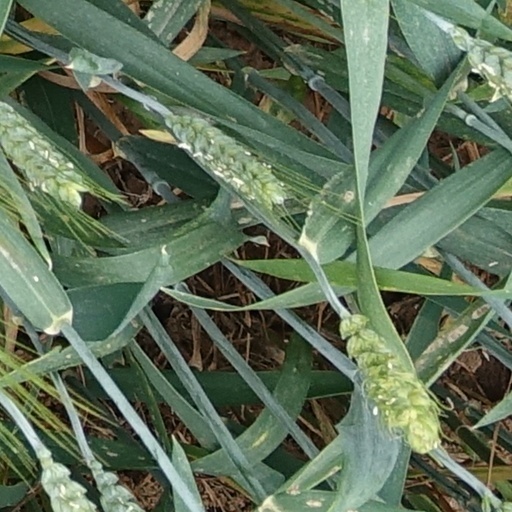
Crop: wheat